Johan Larsson i Örbyhus

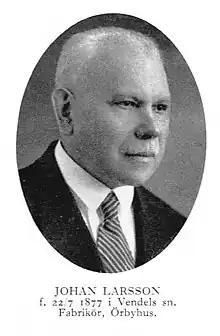
Portrait of Johan Larsson

Johan Larsson (born 22 July 1877 in Vendel, died 26 February 1947 in Vendel) was a Swedish businessman and politician. He was a member of the upper house of the bicameral Swedish parliament from 1929 to 1938, representing the Free-minded National Association and, from 1934, the People's Party, for the Stockholm County and Uppsala County electoral district. He was a member of the parliamentary committees for finance ("bankoutskottet") and taxation ("bevillningsutskottet").